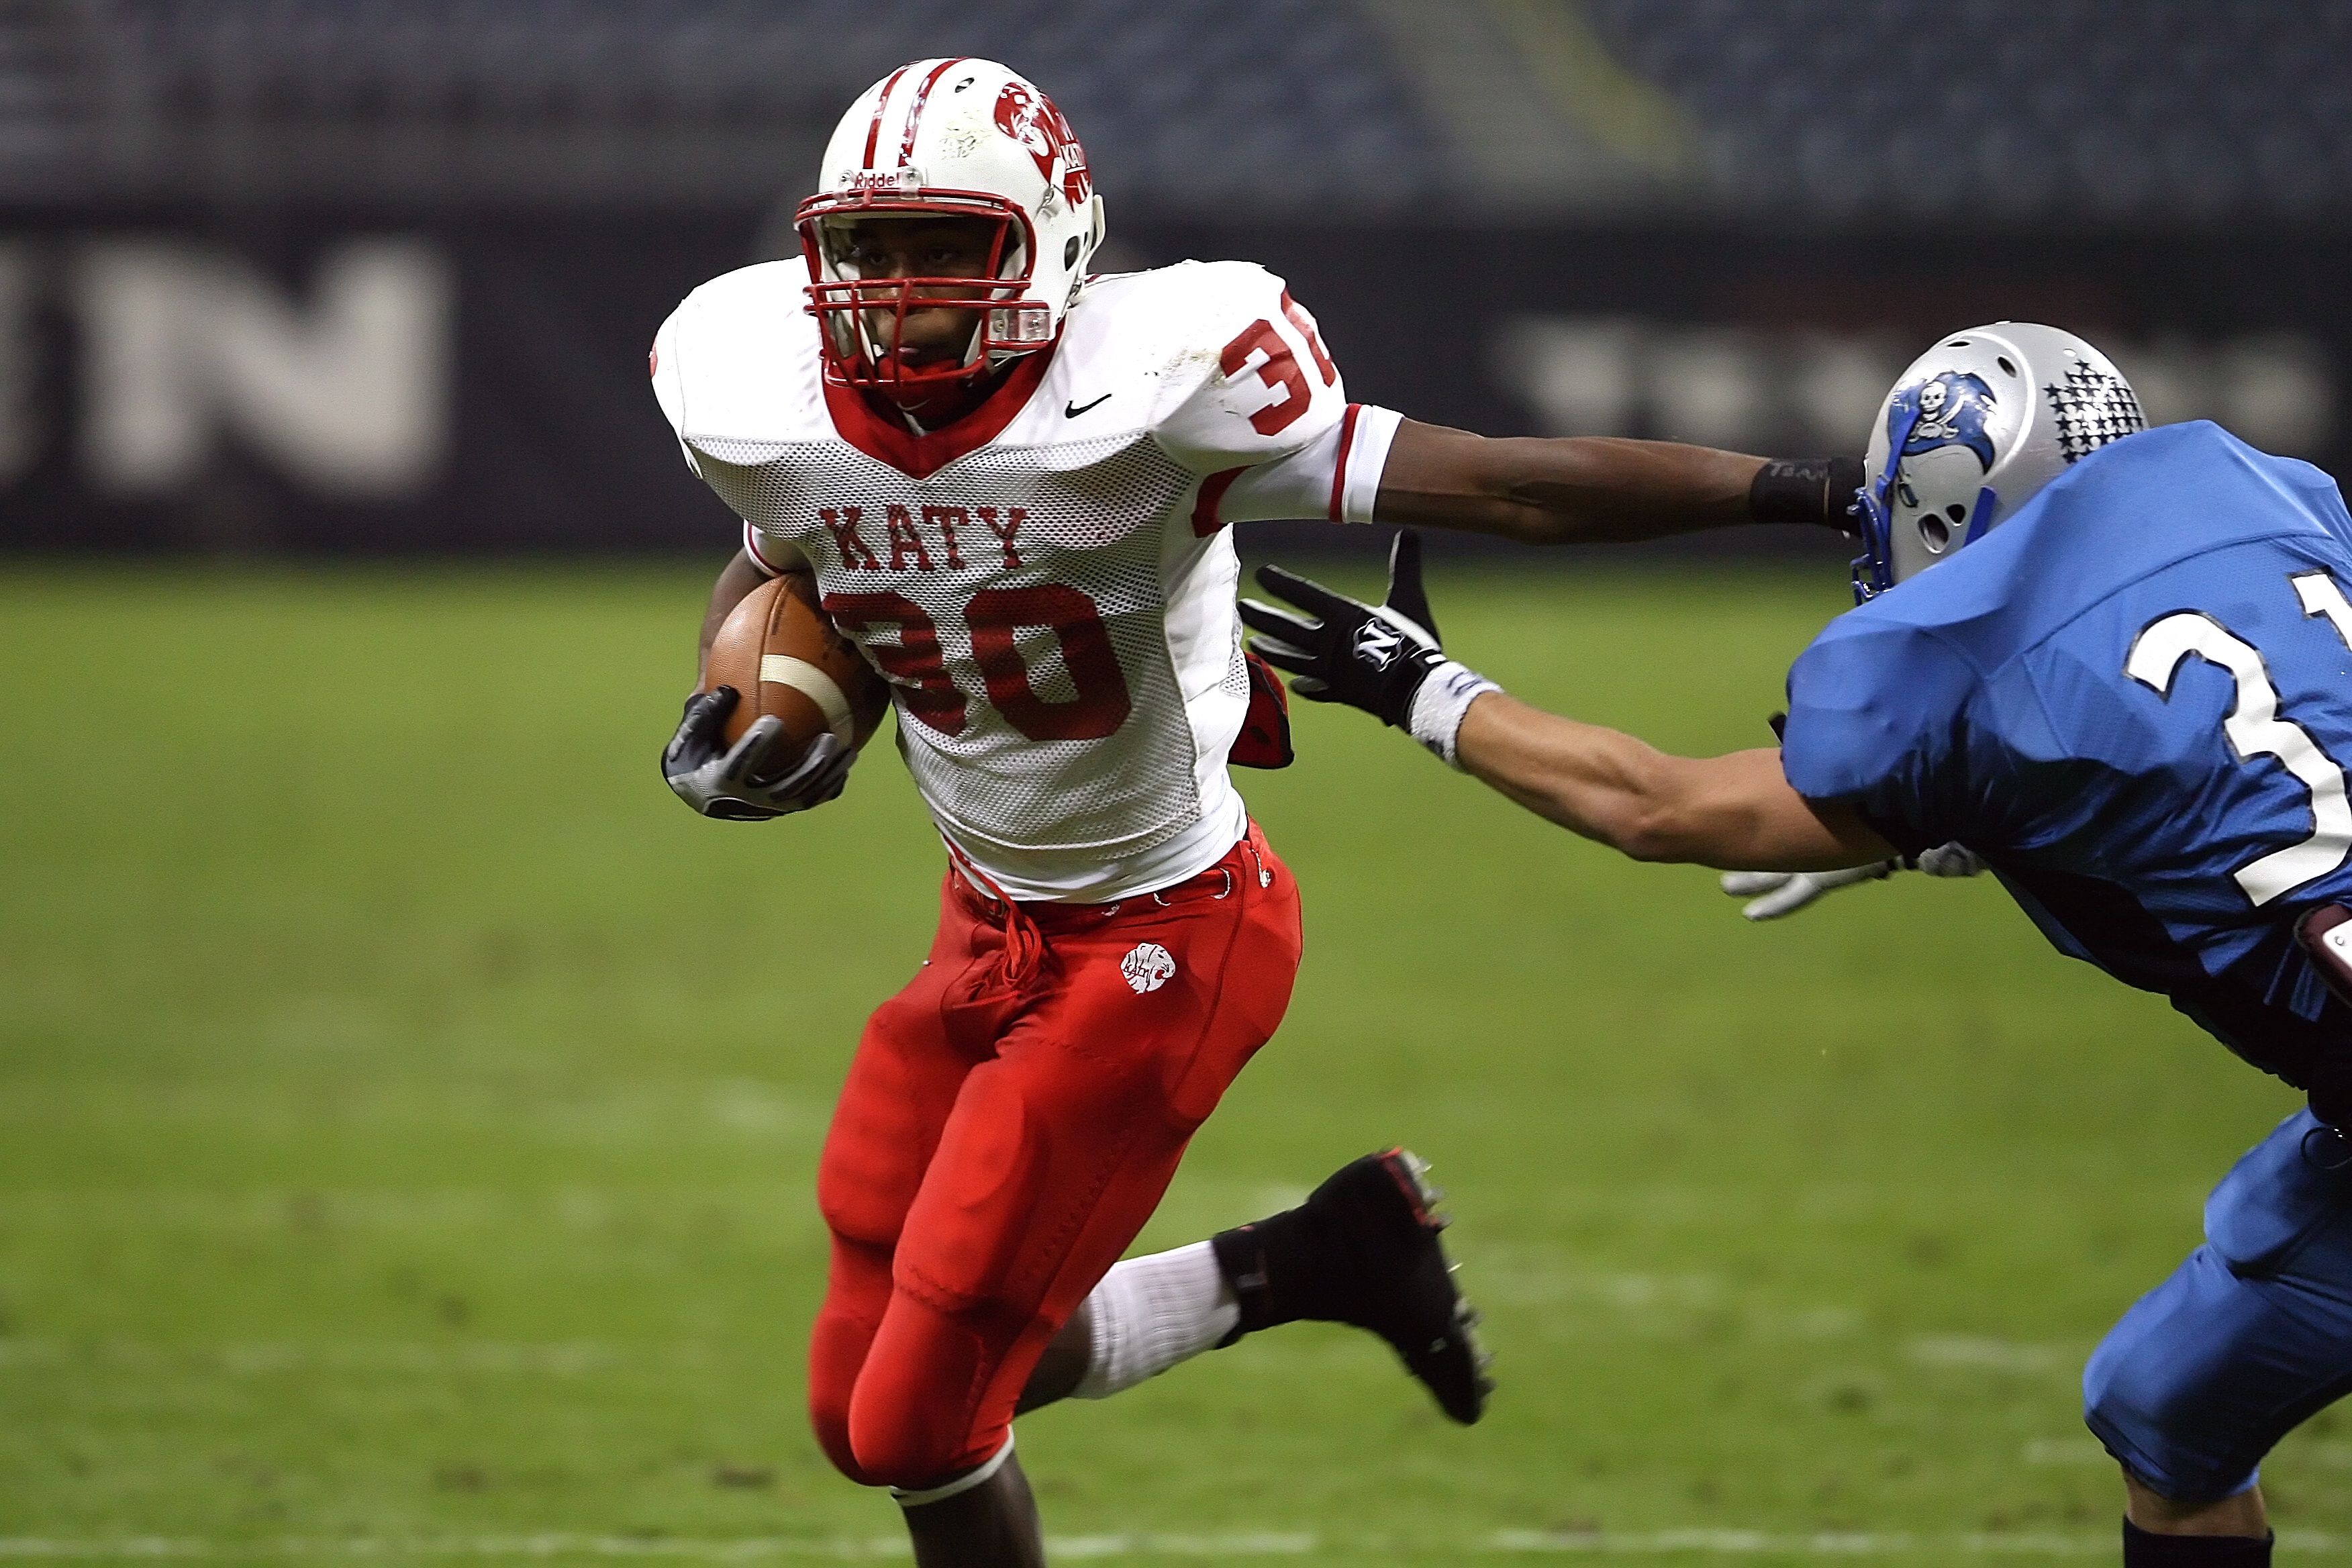
man, grass, sport, game, play, male, young, red, soccer, playing, football, player, muscular, competition, power, american football, sports, determination, helmet, ball, competitive, athlete, texan, touchdown, pads, tackle, football player, american football player, offense, ball carrier, gridiron, running back, ball game, high school, pigskin, team sport, football helmet, playoffs, canadian football, gridiron football